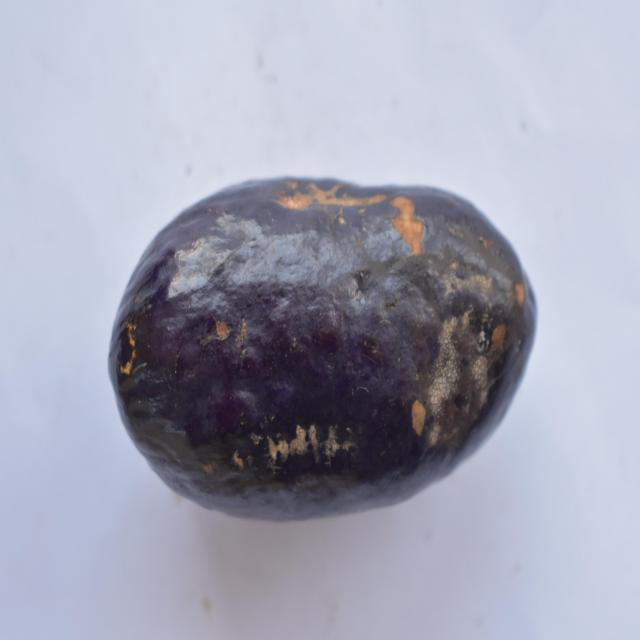
Plum grade: spotted